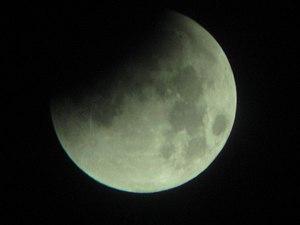
Photographie de l'éclipse totale de Lune du 28 septembre 2015, prise en Vendée à l'aide d'un APN accouplé à une jumelle.
L'éclipse lunaire du 28 septembre 2015 est la deuxième et dernière éclipse de Lune de l'année 2015. Il s'agit d'une éclipse totale. Elle a lieu de 2 h 11 à environ 7 h dans la nuit de dimanche à lundi. Elle est la dernière d'une tétrade, soit une série de quatre éclipses totales consécutives ayant chacune lieu à environ six mois d'intervalle. Les trois autres se sont produites le 15 avril 2014, le 8 octobre 2014 et le 4 avril 2015.